Nina Arvesen

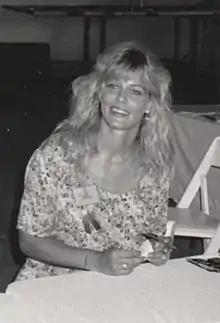
Nina Arvesen

Nina Arvesen (born May 16, 1961) is an American actress of Norwegian extraction, model, dancer, and businesswoman. Best known for her performances in American soap operas, Arvesen landed her two most prominent acting roles as Cassandra Rawlins on "The Young and the Restless" and as Angela Raymond on the NBC television series "Santa Barbara".